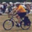
Label: bicycle